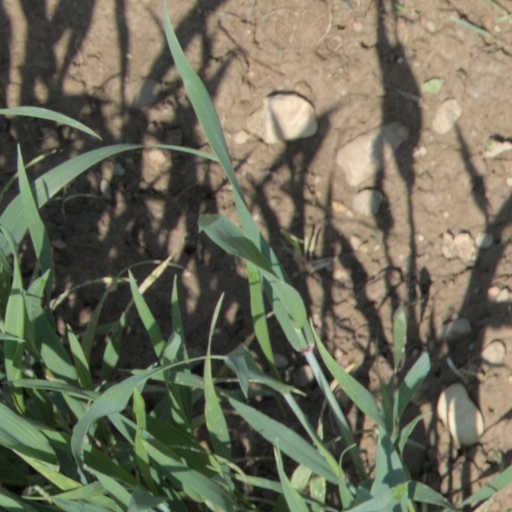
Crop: wheat